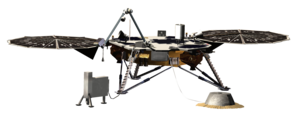
InSight
InSight Lander.
Insight, stiliseret som InSight, er en Marssonde fremstillet i 2010'erne, som oprindeligt var planlagt at skulle opsendes i marts 2016. Navnet er et akronym for Interior Exploration med Seismic Investigations, Geodesy and Heat Transport. På grund af en fejl på instrumentet SEIS, som ikke kunne repareres inden den planlagte opsendelse, meddelte NASA i december 2015, at opsendelsen var blevet udskudt. I marts 2016 planlagdes opsendelsen til at ske inden den 5. maj 2018